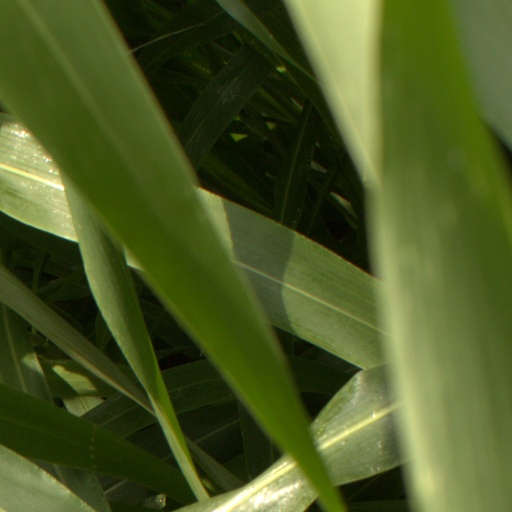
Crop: sorghum